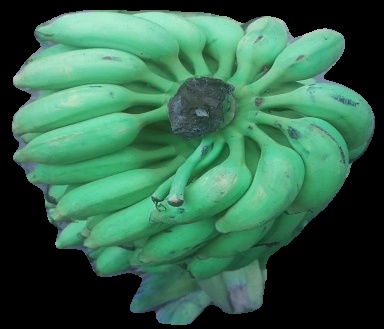
Variety: elakki-bale
Grade: grade2